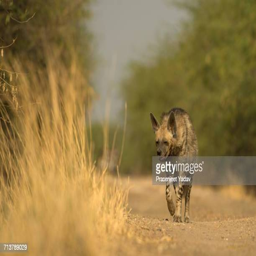
animal walks along a dirt road .